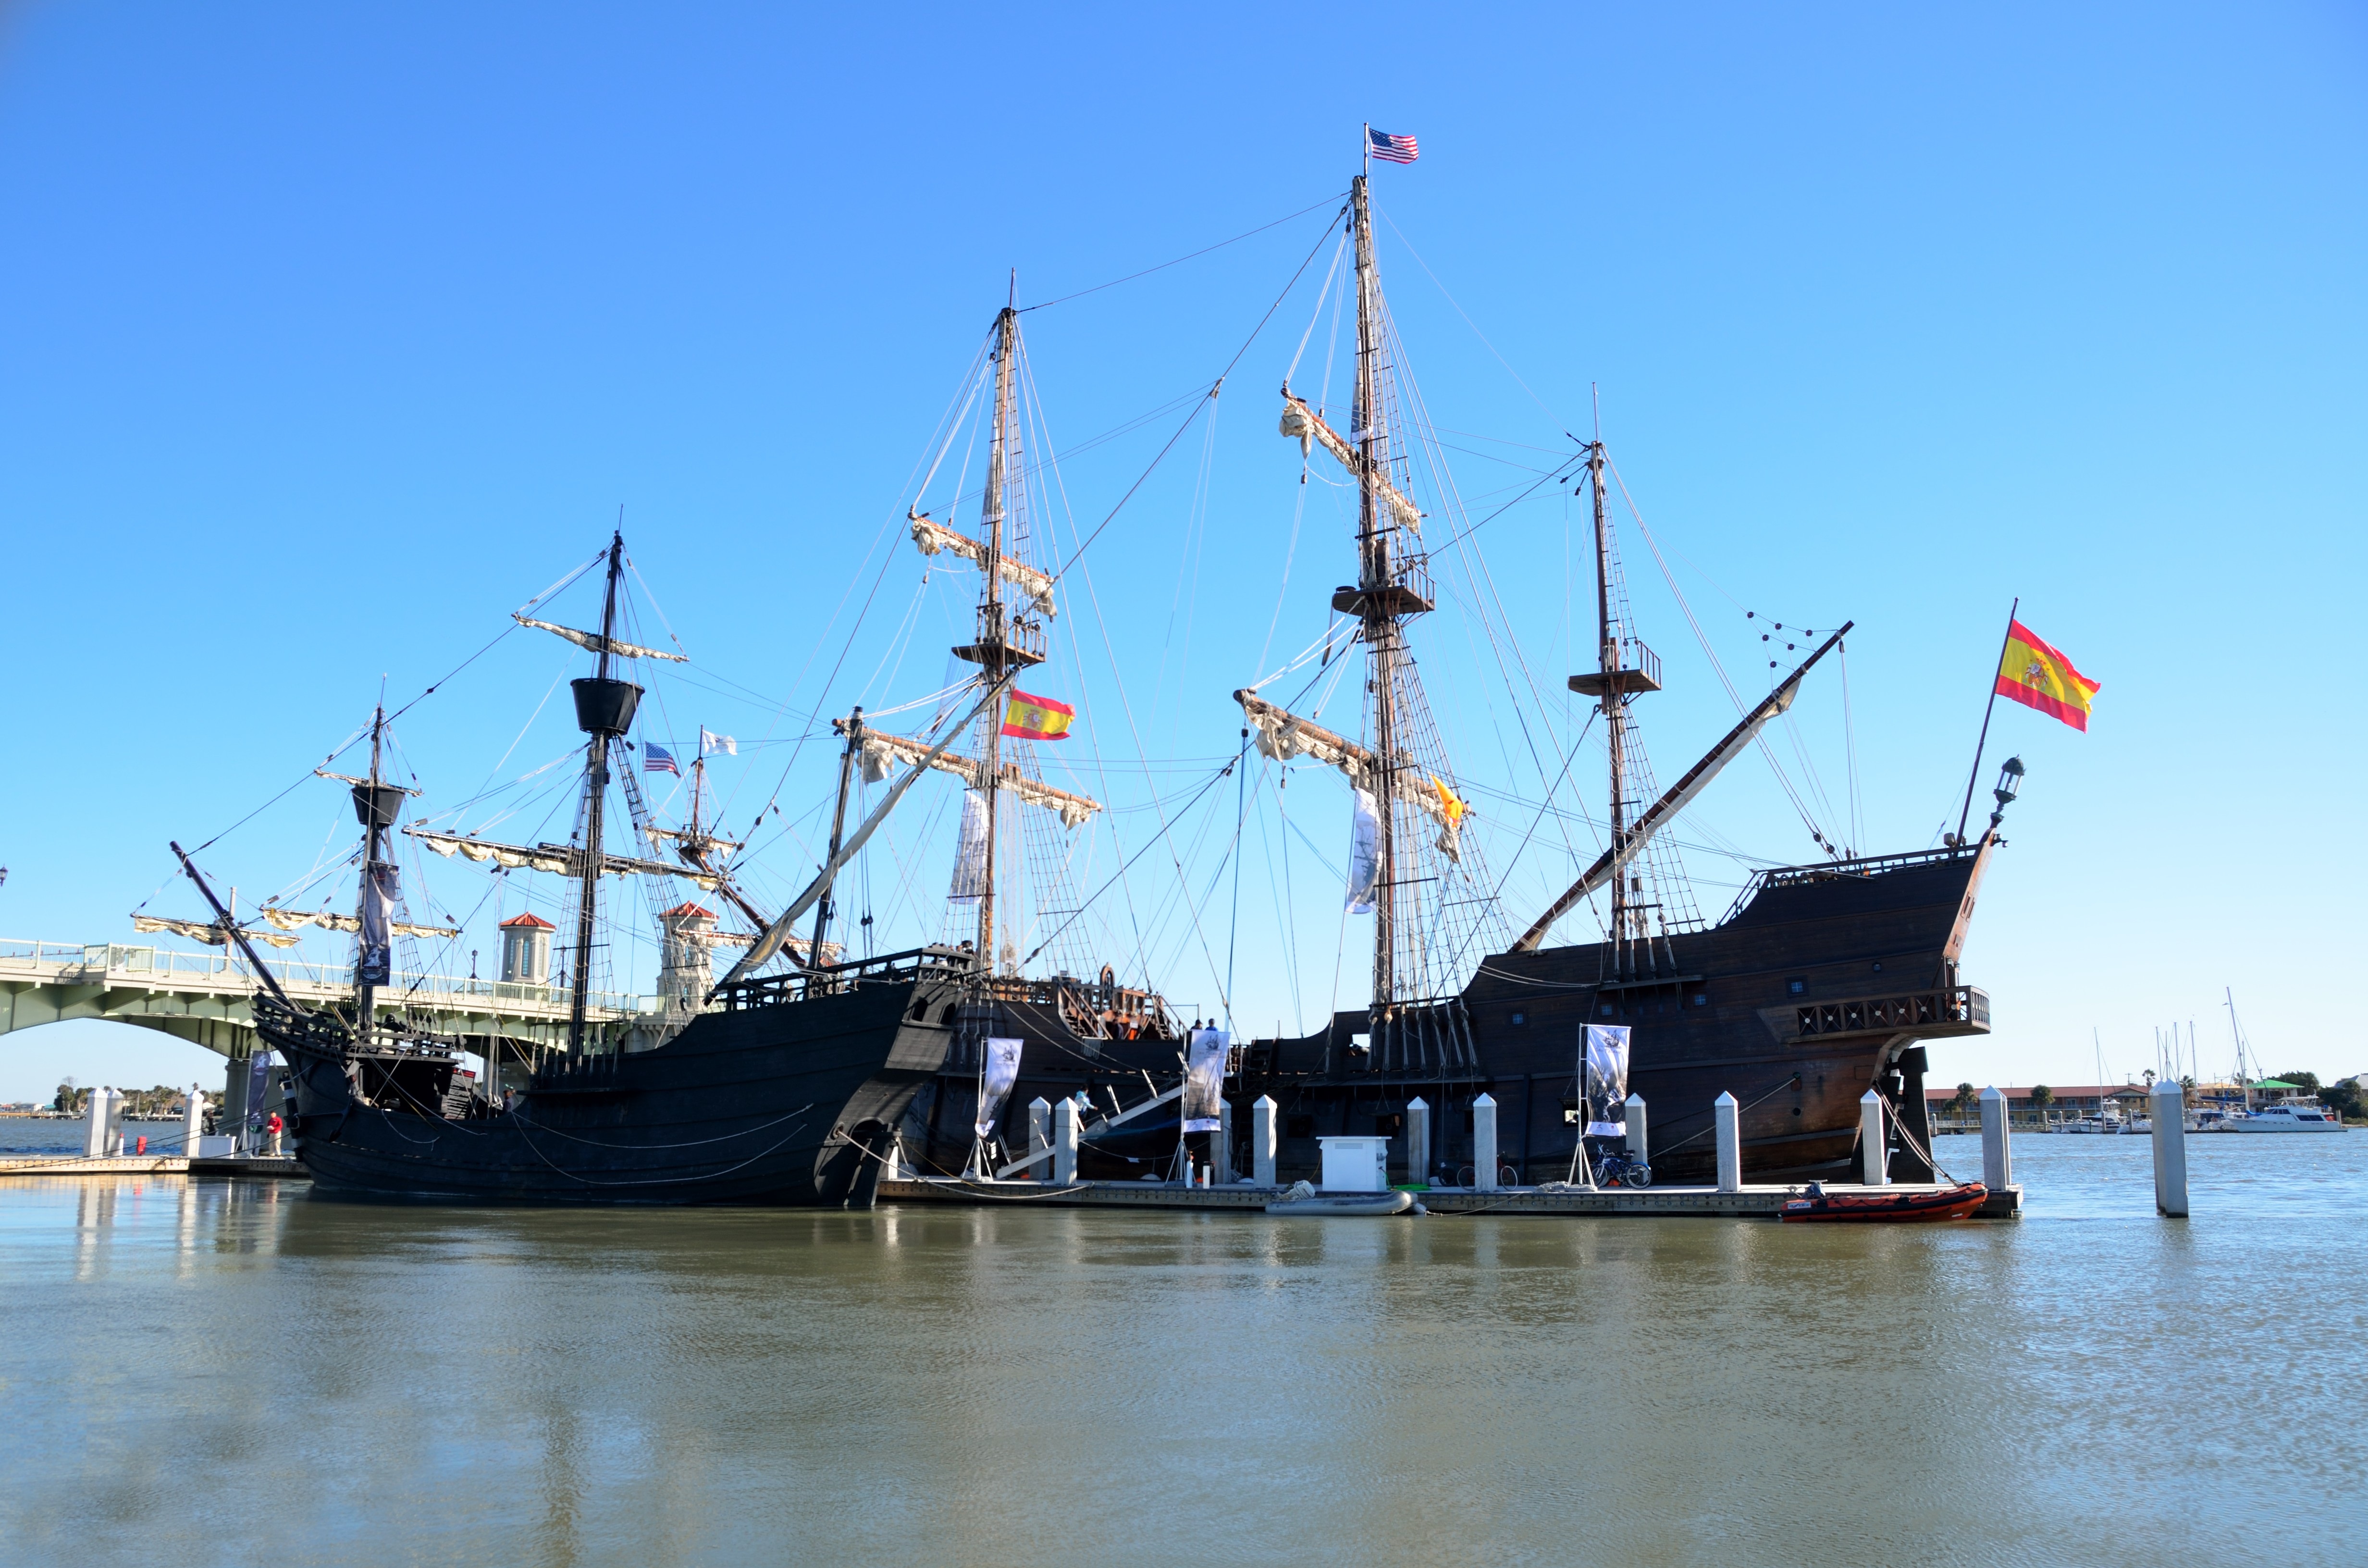
sea, water, boat, vintage, adventure, wind, old, ship, travel, transportation, vessel, vehicle, mast, harbor, port, historic, docked, nautical, sail, tall, st, history, cannon, historical, pirate, maritime, naval, sails, watercraft, schooner, windjammer, florida, barque, frigate, voyage, sailing ship, fishing vessel, augustine, moored, tall ship, galleon, caravel, galleon ships